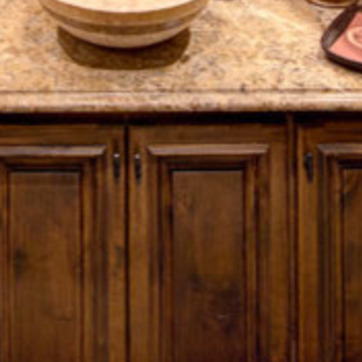
Material: wood